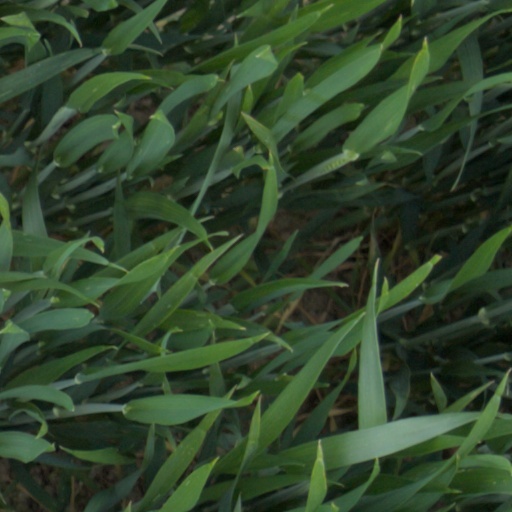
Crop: wheat